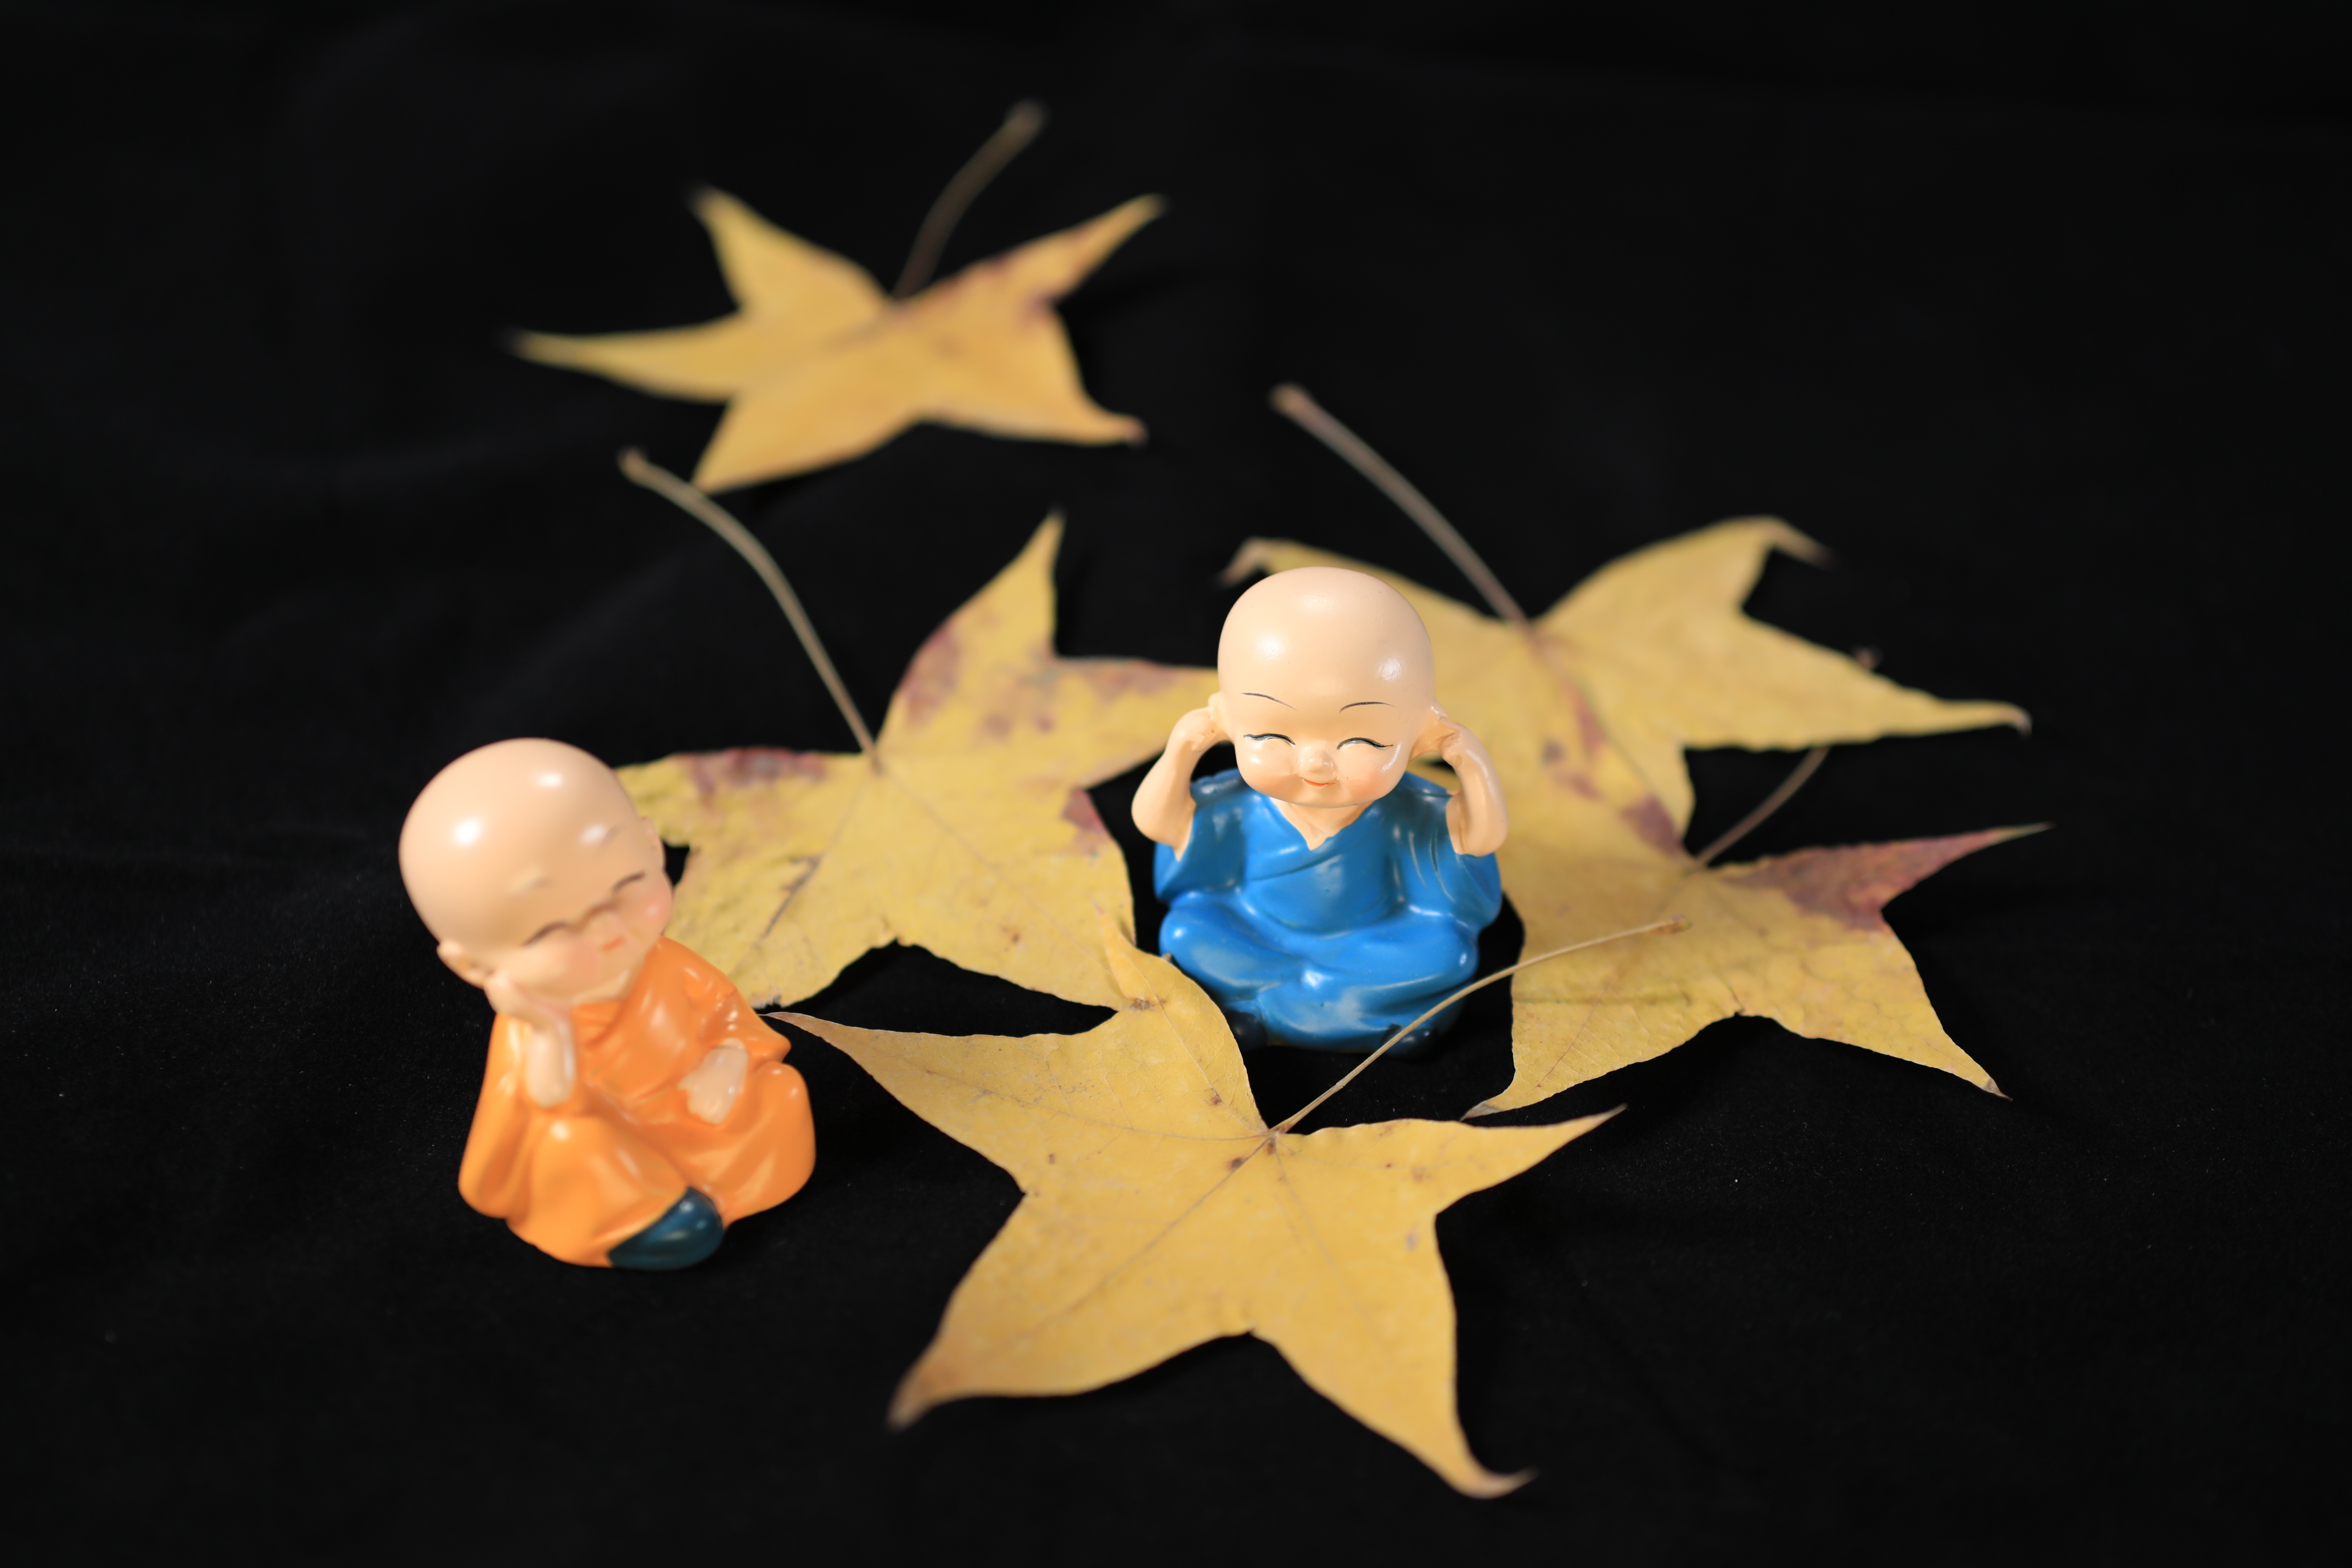
natural, toy, organism, creative arts, plant, art, wood, origami paper, construction paper, craft, petal, automotive wheel system, electric blue, origami, paper, fashion accessory, art paper, paper product, carmine, still life photography, plastic, ornament, star, wing, baby toys, figurine, symmetry